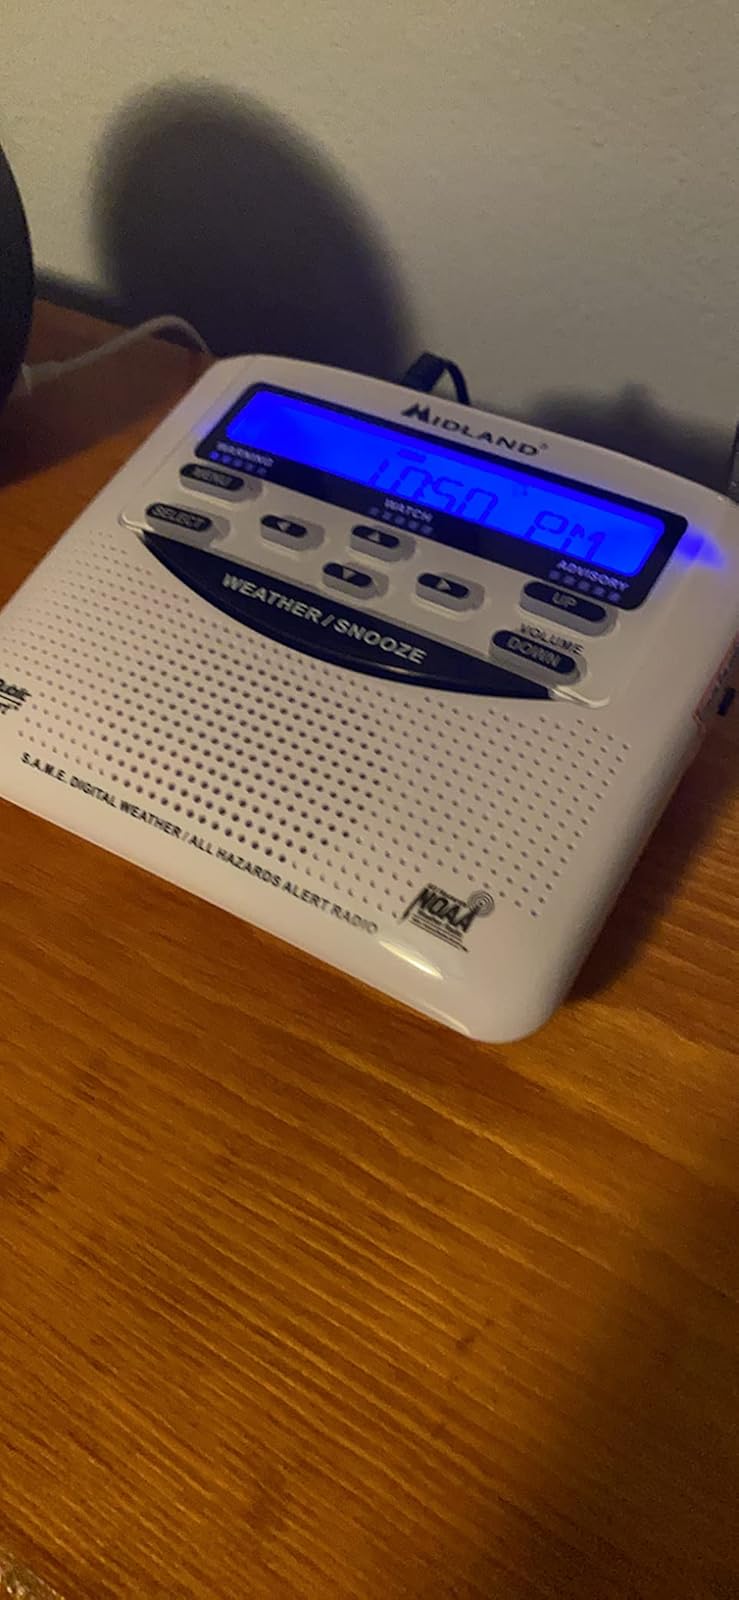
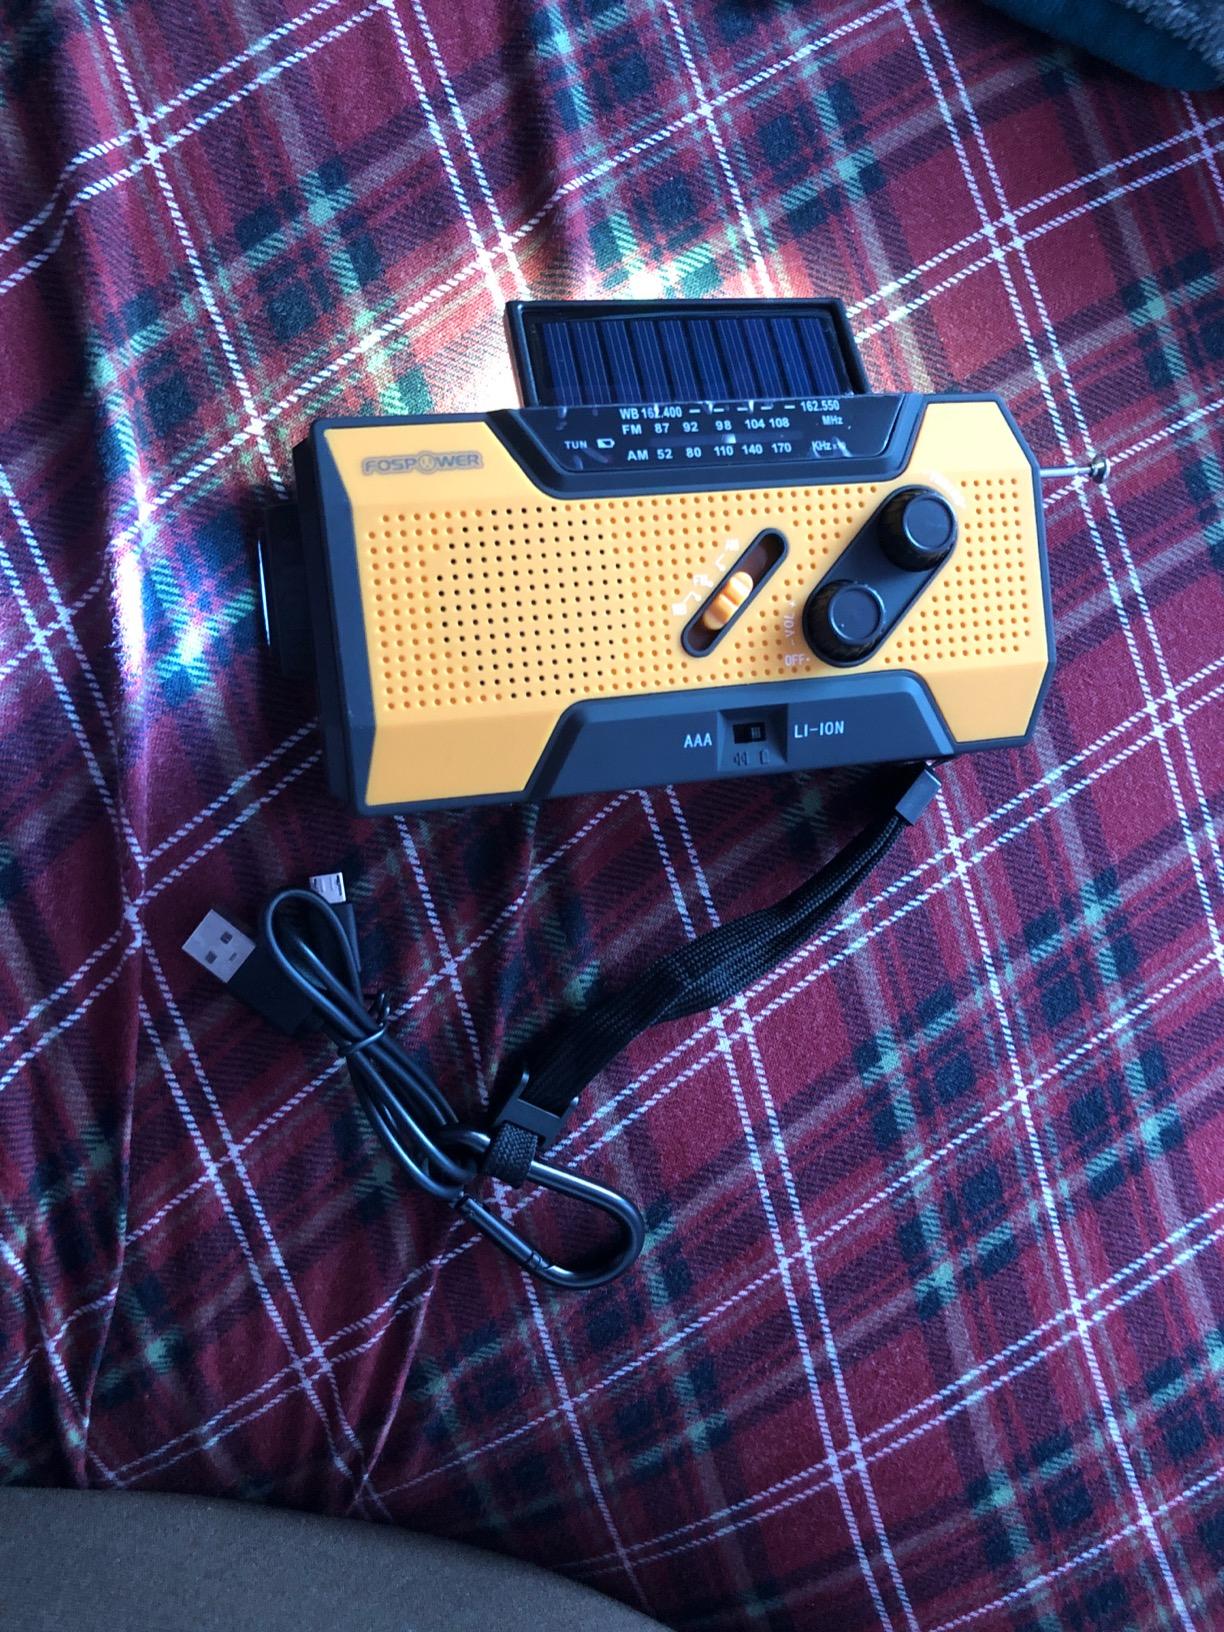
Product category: radio
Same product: no